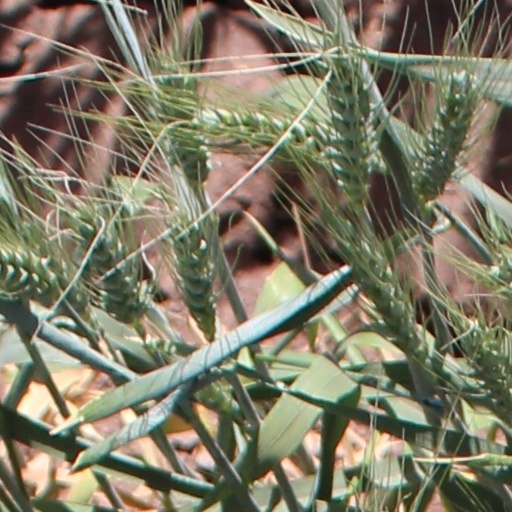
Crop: wheat